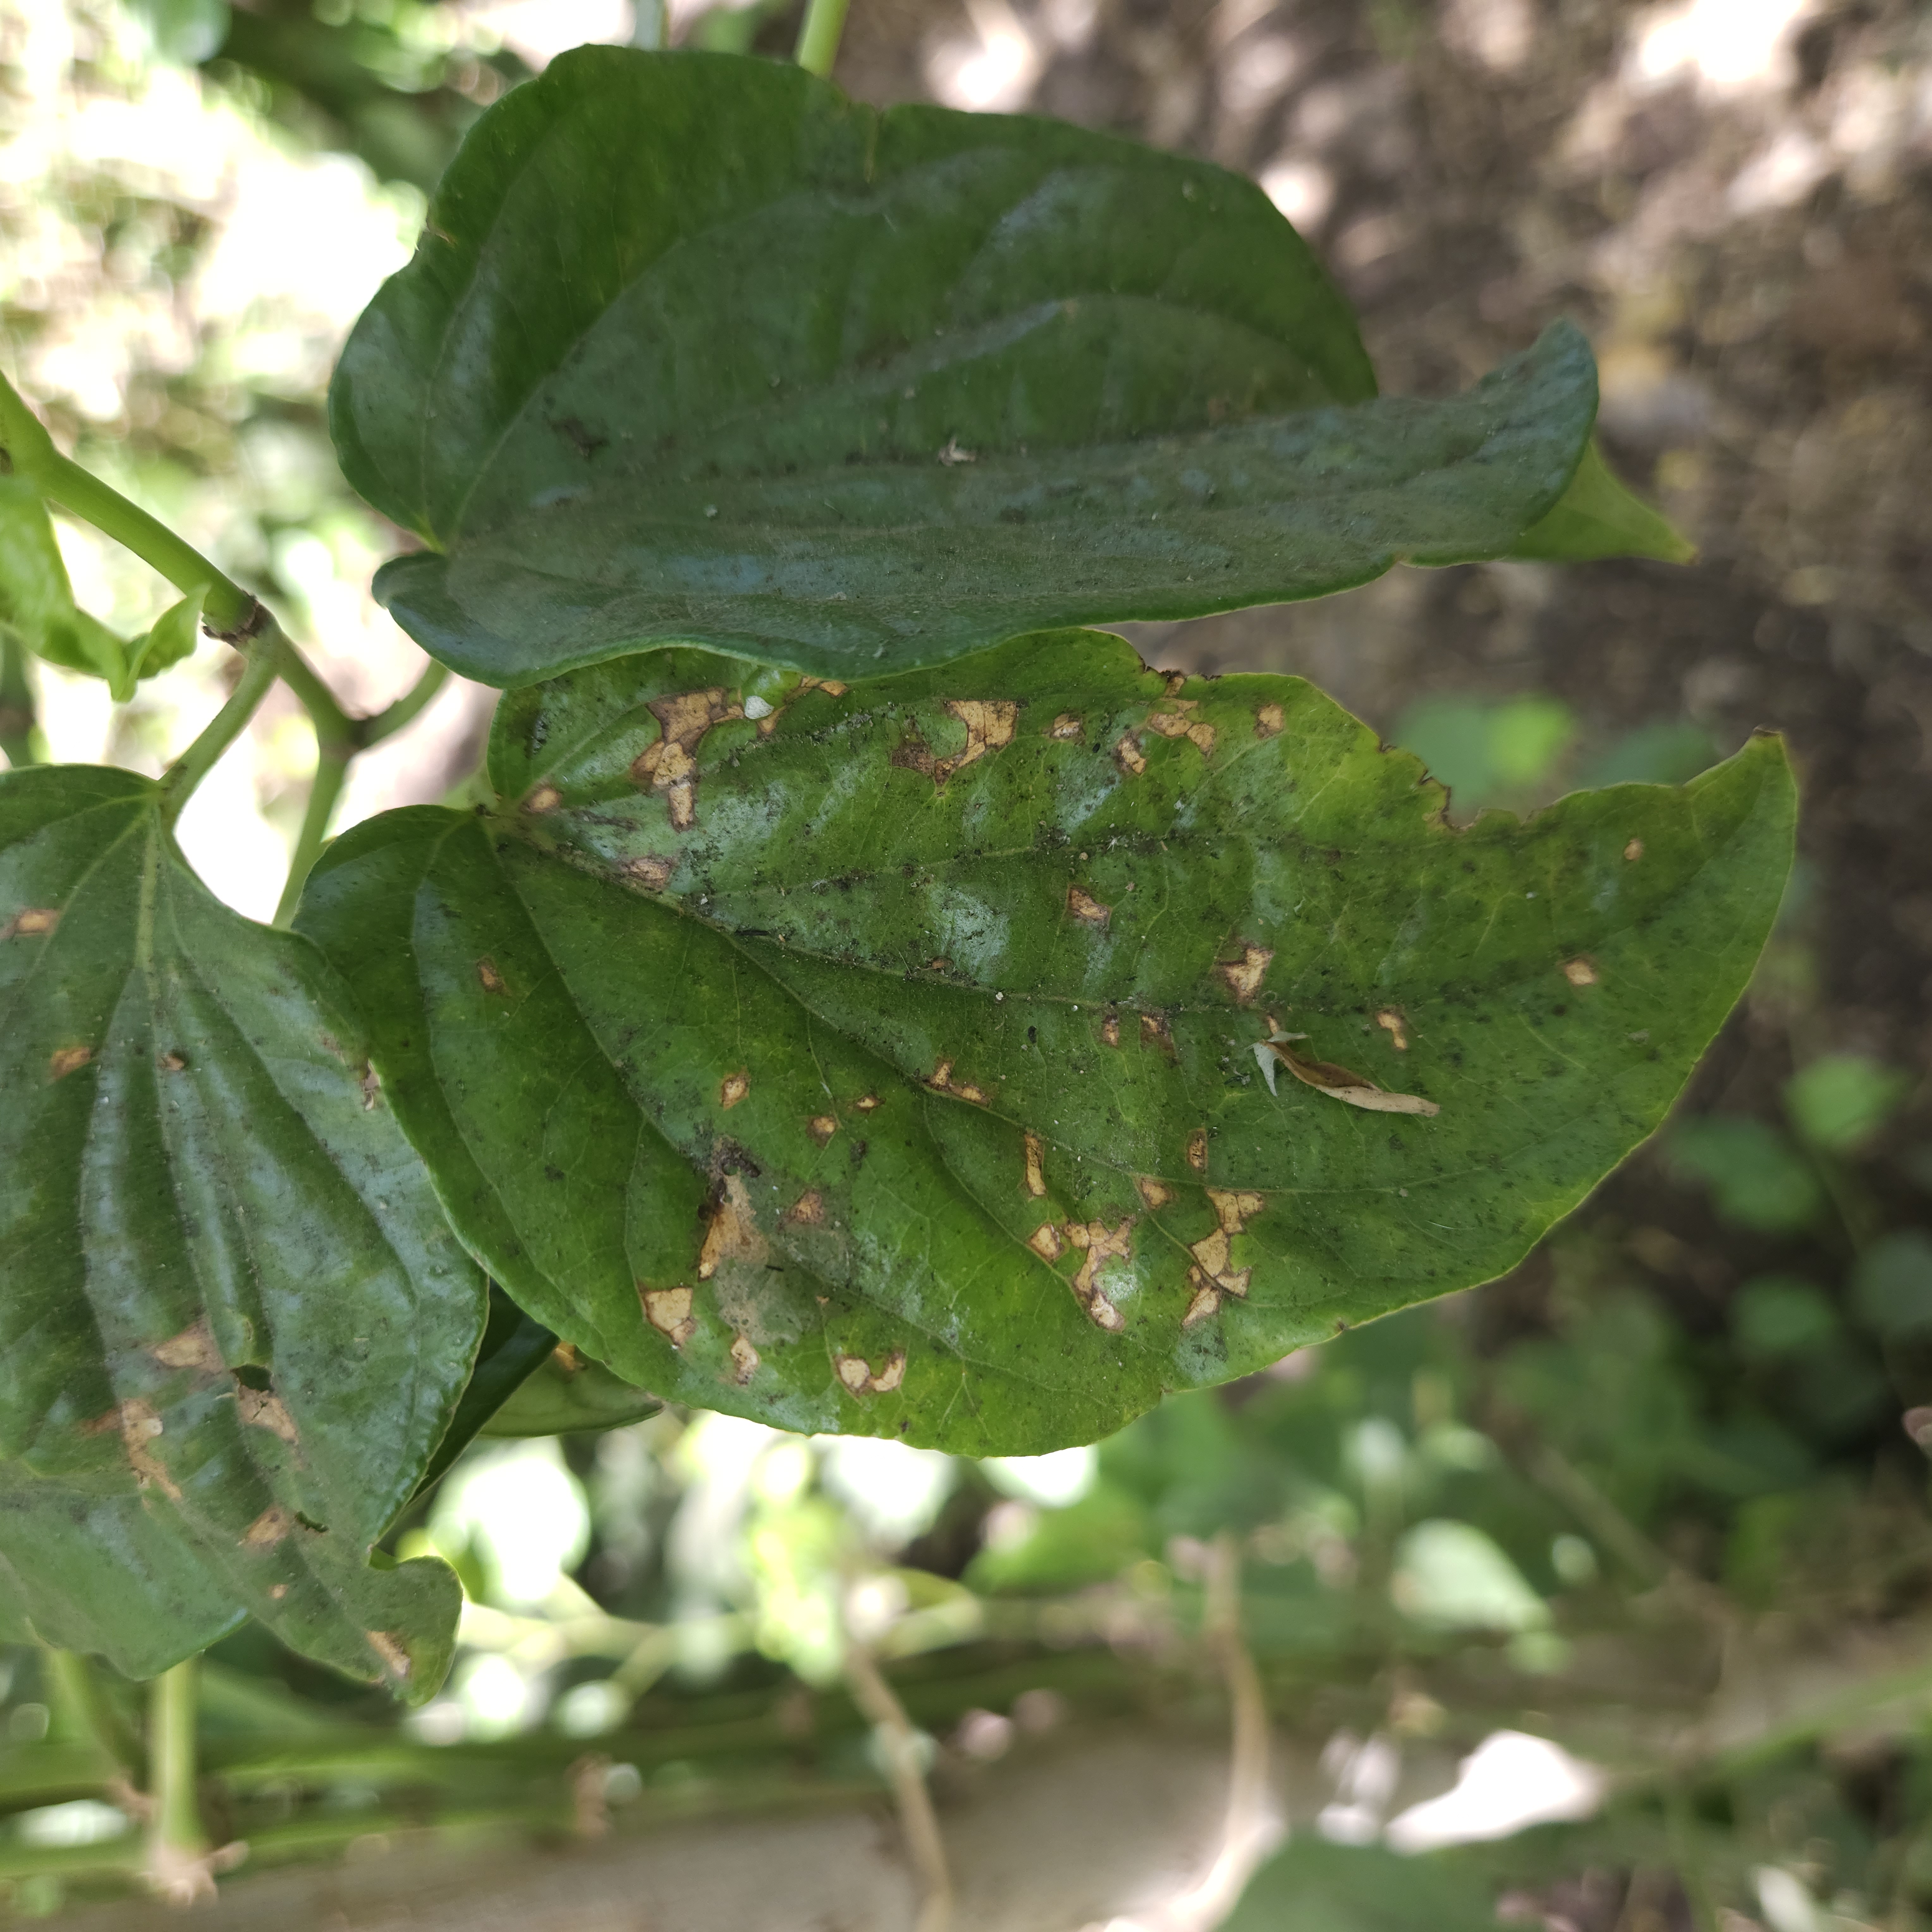
Label: Diseased